Zhizhi

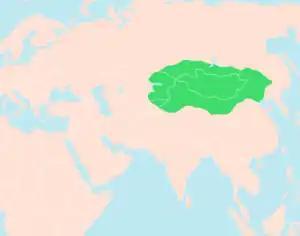

Zhizhi or Chi-Chi (from Old Chinese (58 BCE): *"tśit-kie" < *"tit-ke"; died 36 BCE), also known as Jzh-jzh, was a chanyu (supreme ruler) of the Xiongnu Empire at the time of the first Xiongnu civil war. He held the north and west in contention with his younger brother Huhanye who held the south. His original name in Chinese transcription was Luandi Hutuwusi, i.e. one of the Worthy Princes of the East (of the Luandi clan).